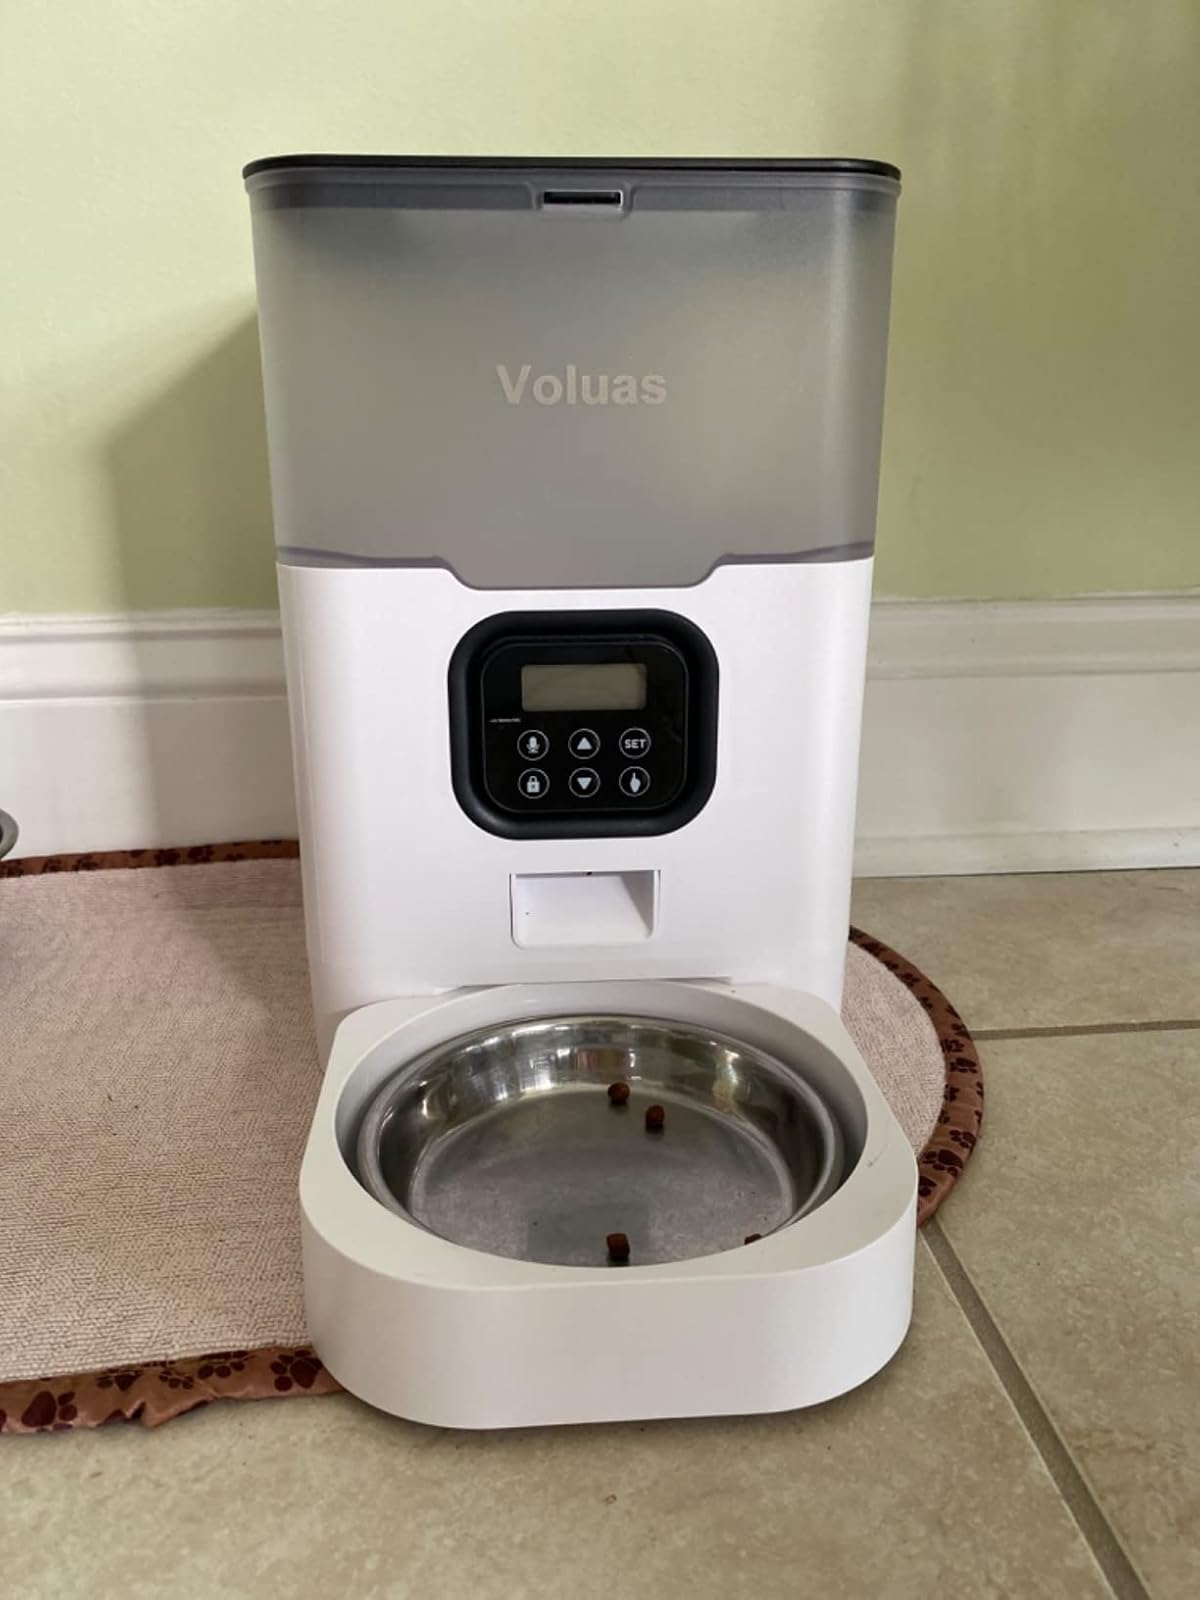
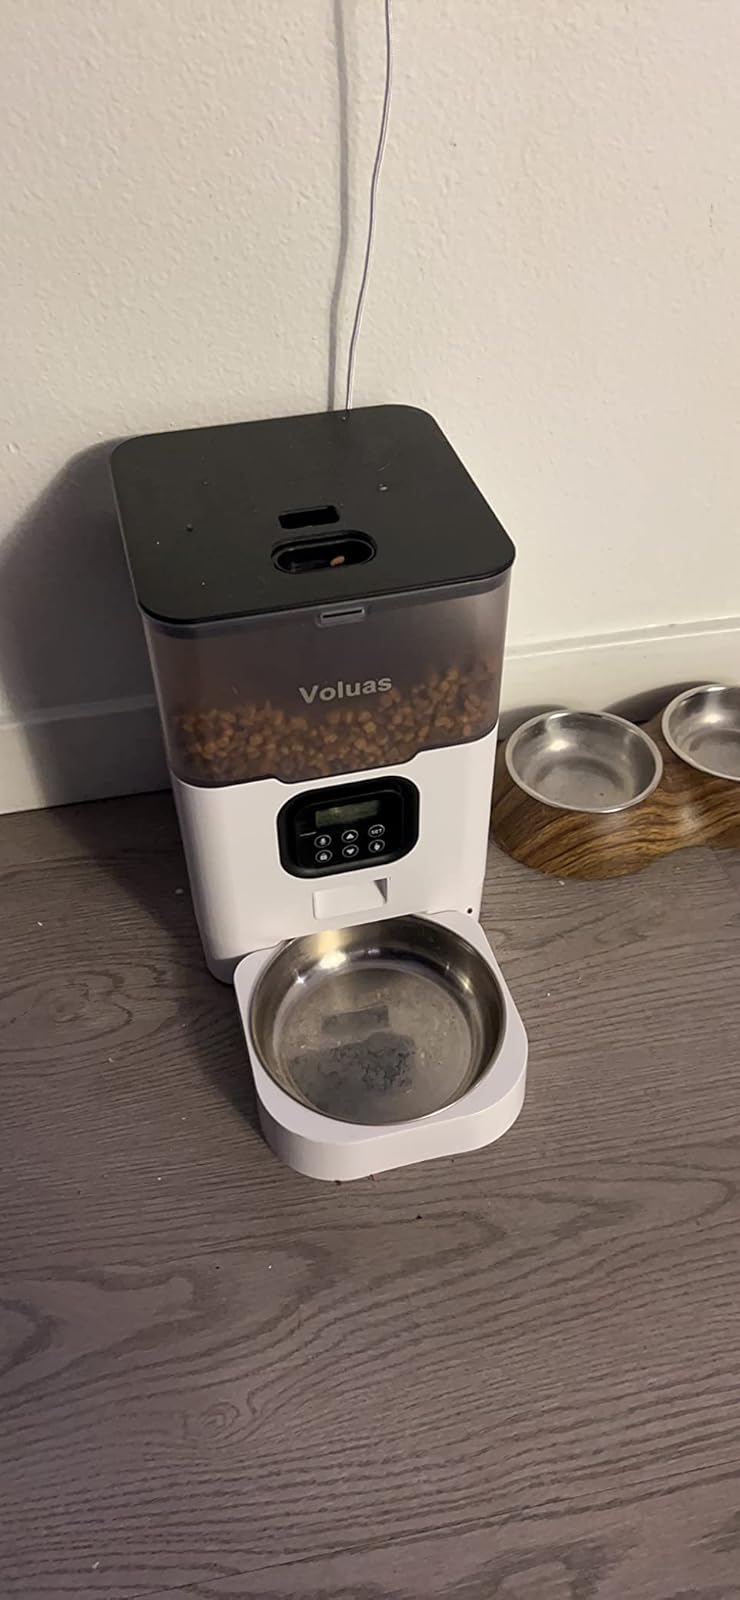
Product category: items_feeder
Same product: yes